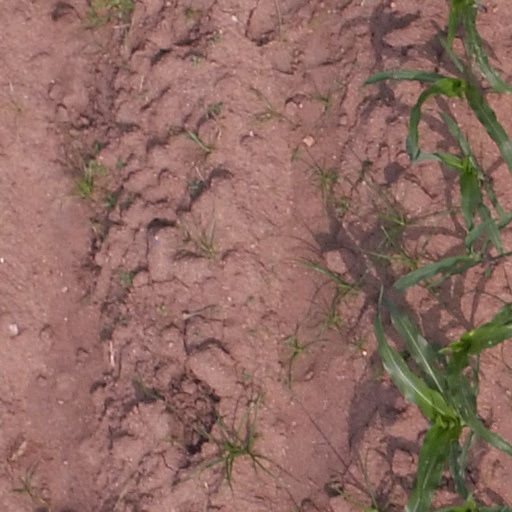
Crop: maize; corn